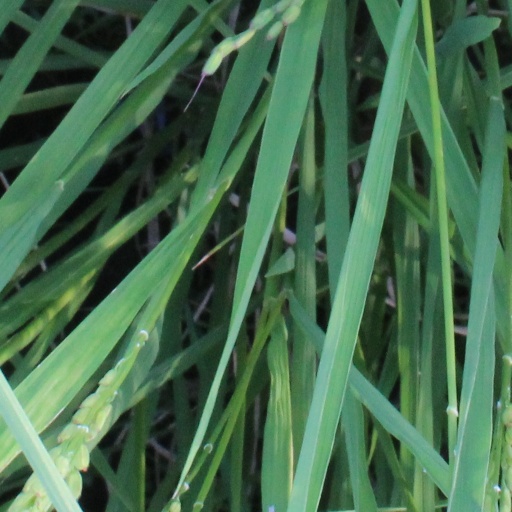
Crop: rice